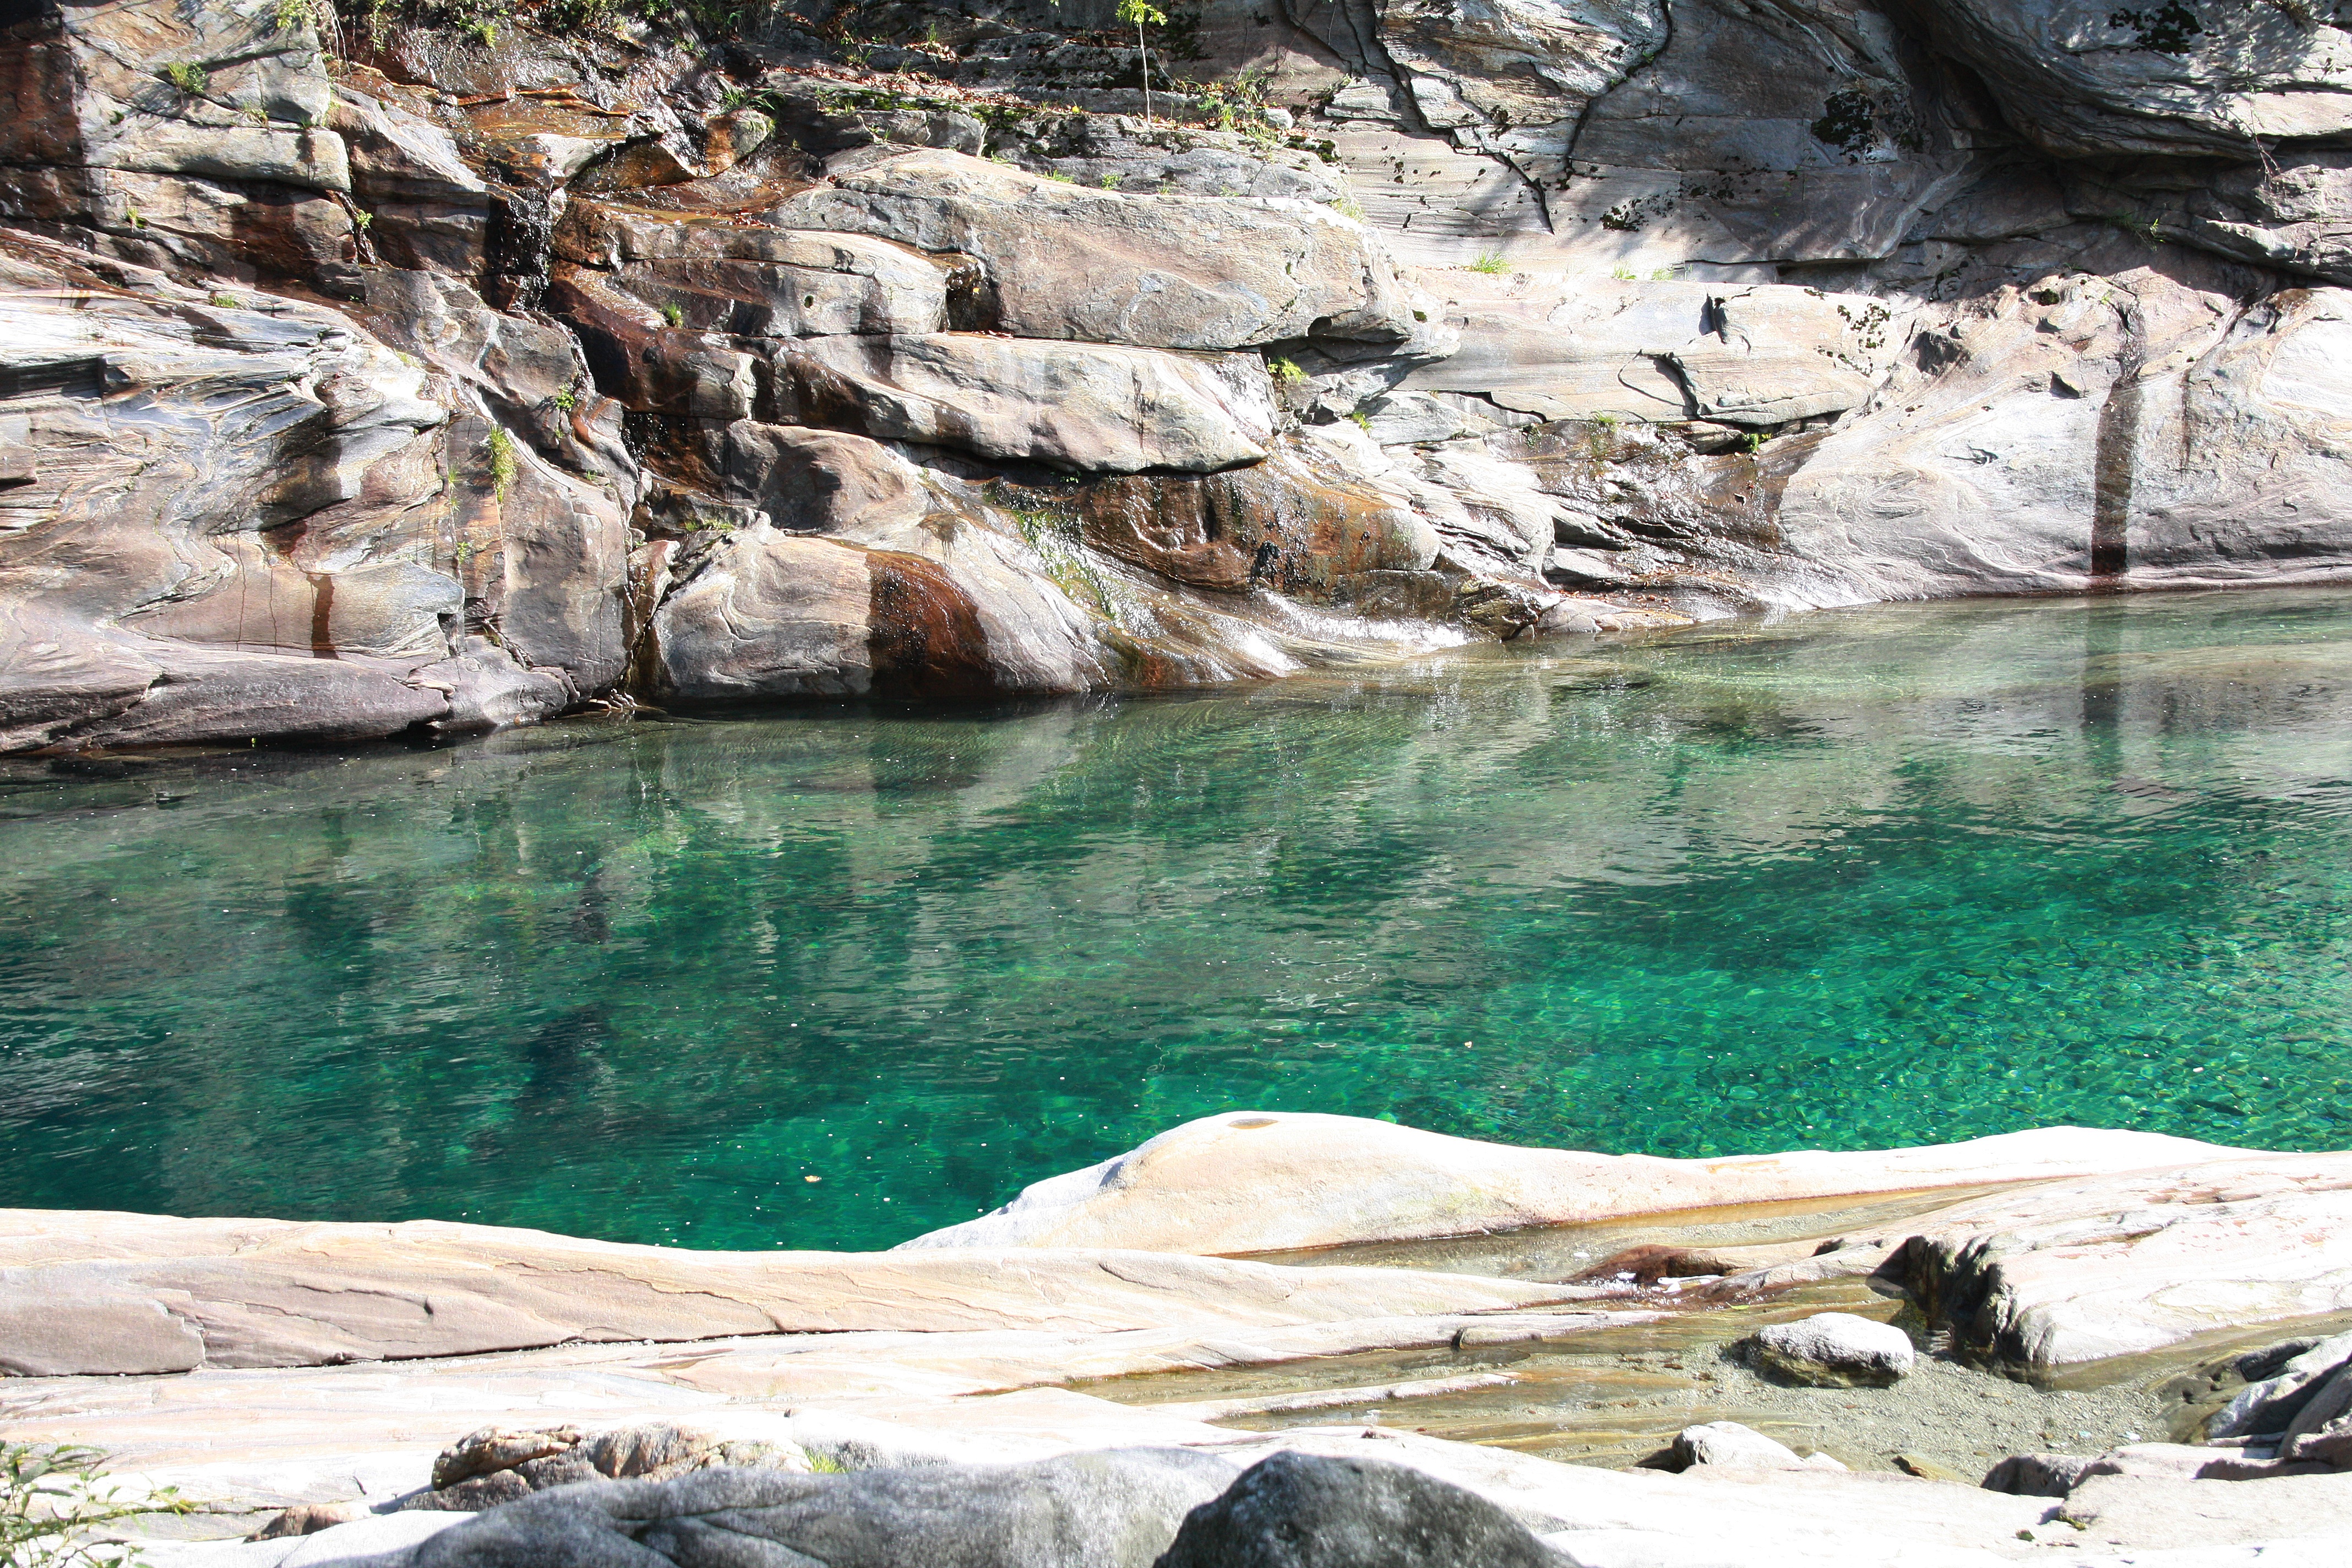
sea, coast, water, rock, wilderness, river, diving, stream, rapid, geology, switzerland, water feature, wadi, verzasca, riverbed, ticino, lavertezzo